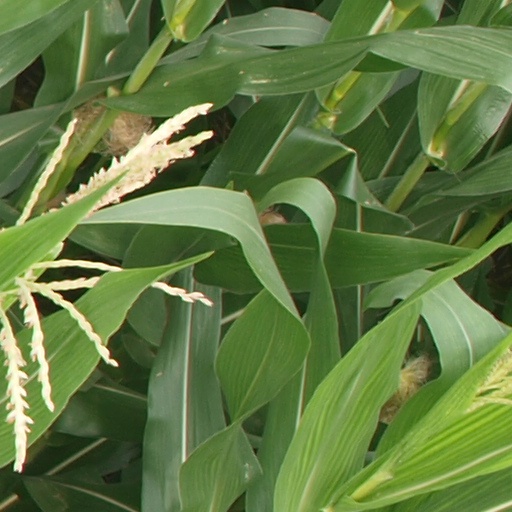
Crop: maize; corn